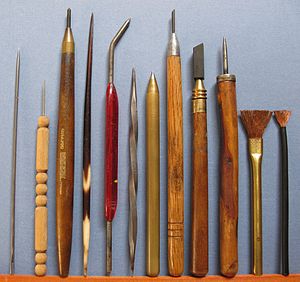
Kobberstik / Teknik
Kobberstik er et dybtryk taget af en ridset kobberplade.